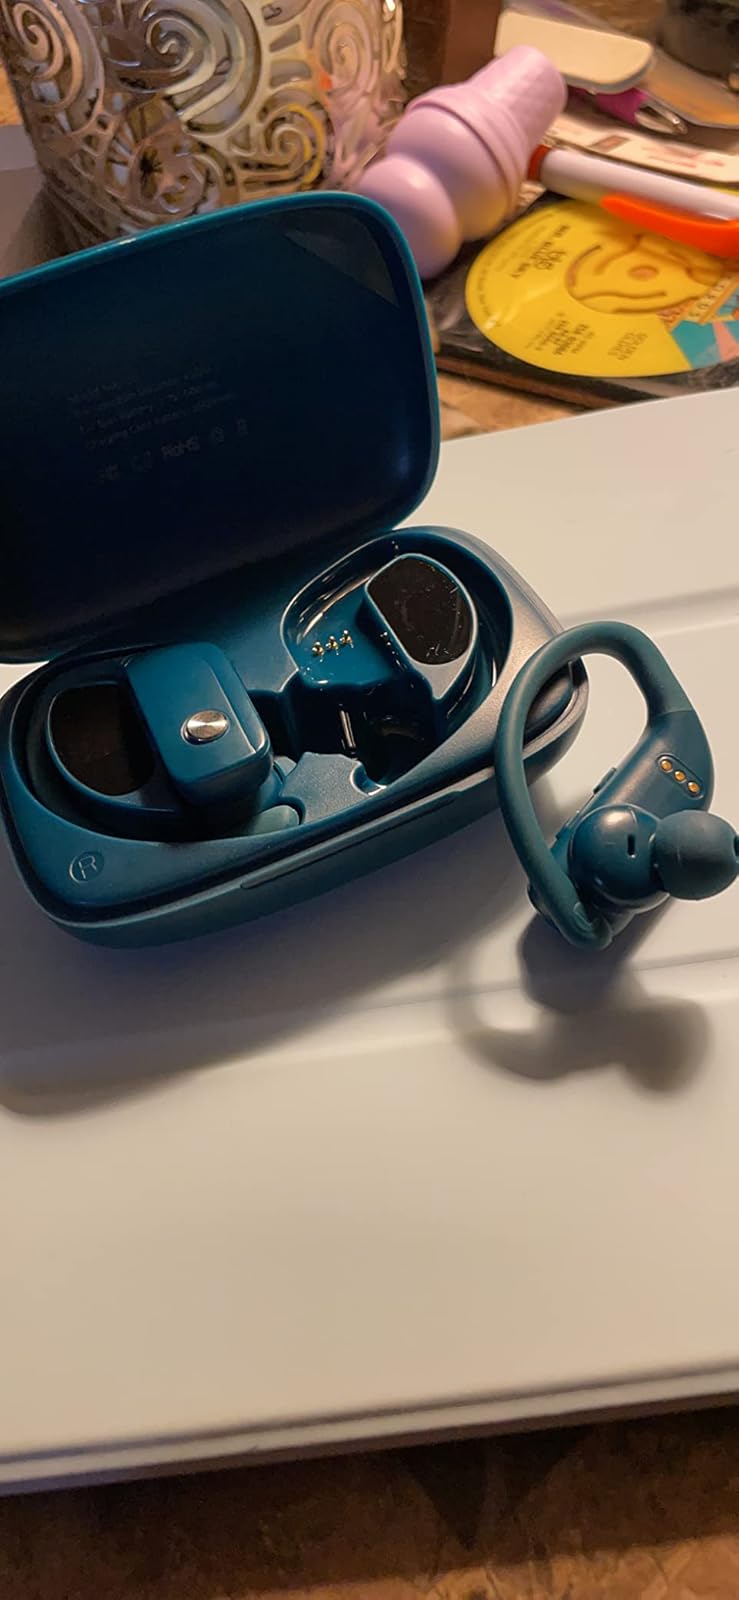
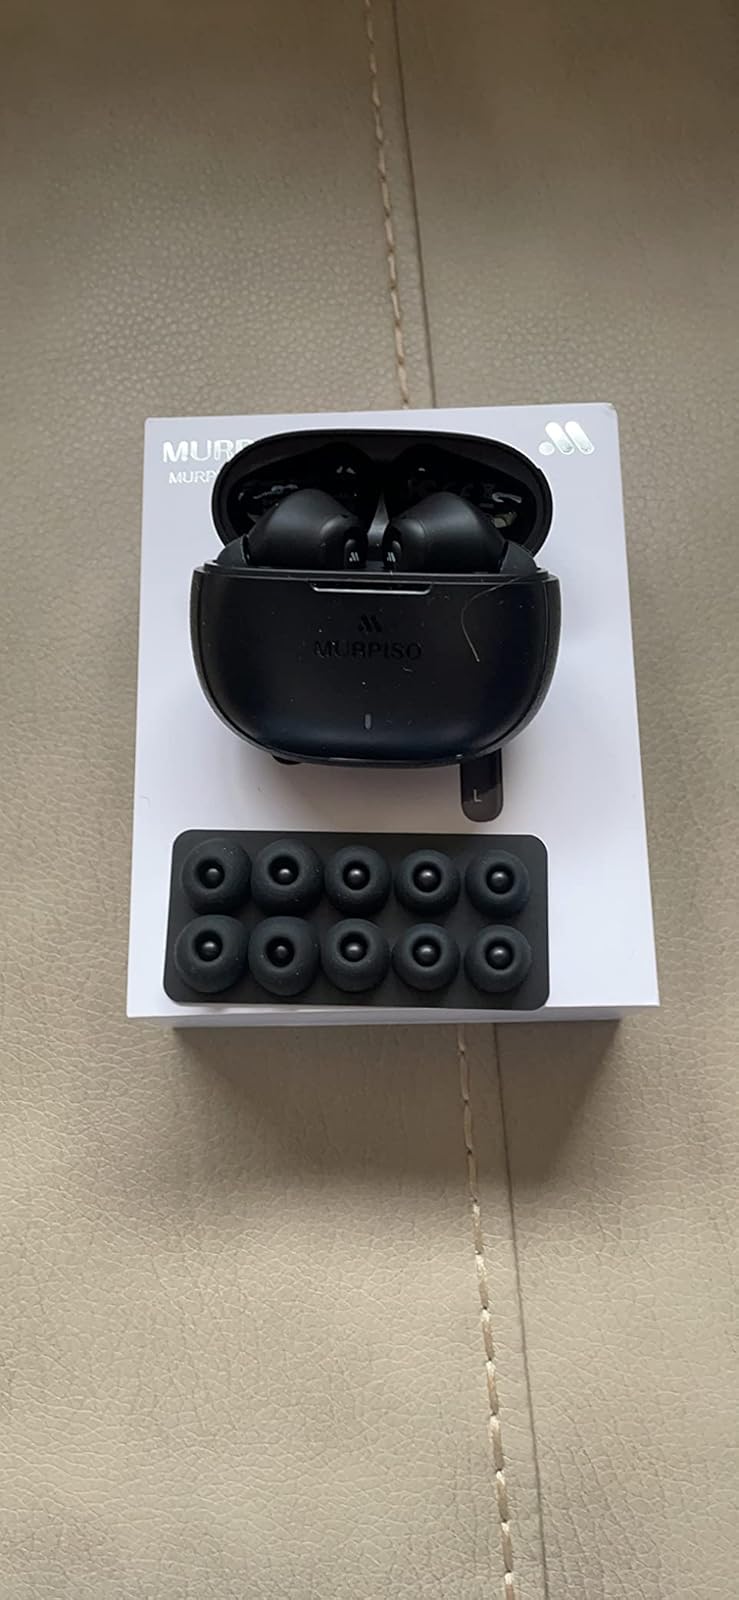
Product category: earbuds
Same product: no